Fleet Street

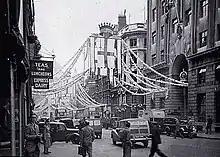
Fleet Street pictured in 1953, with flags hung for the coronation of Queen Elizabeth II

Publishing started in Fleet Street around 1500 when William Caxton's apprentice, Wynkyn de Worde, set up a printing shop near Shoe Lane, while at around the same time Richard Pynson set up as publisher and printer next to St Dunstan's Church. More printers and publishers followed, mainly supplying the legal trade in the four Inns of Court around the area, but also publishing books and plays.